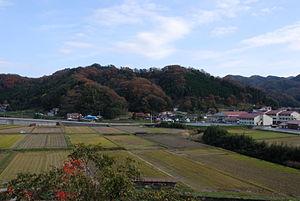
Unnan est une ville située dans la préfecture de Shimane, au Japon.